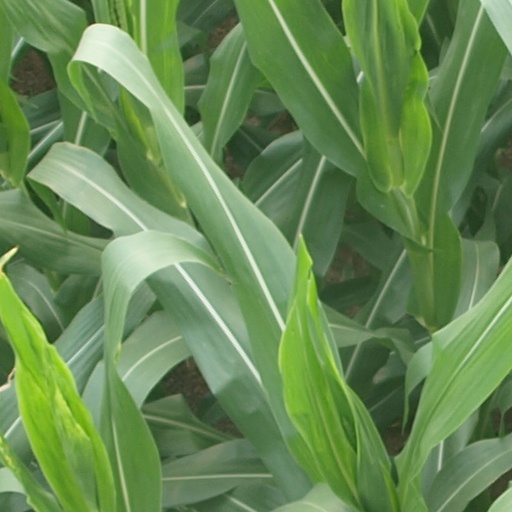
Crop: maize; corn